Moving Day (New York City)

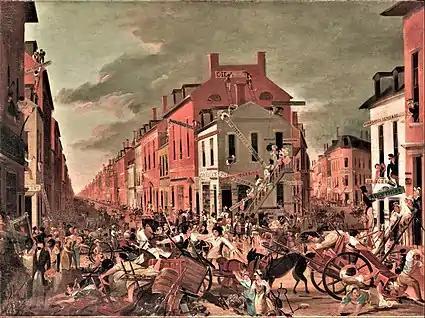
"Moving Day in Little Old New York", satirical painting, c.1827

Moving Day was a tradition in New York City dating back to colonial times and lasting until after World War II. On February 1, sometimes known as "Rent Day", landlords would give notice to their tenants what the new rent would be after the end of the quarter, and the tenants would spend good-weather days in the early spring searching for new houses and the best deals. On May 1, all oral leases (the majority of tenants) in the city expired simultaneously at 9:00 am, causing thousands of people to change their residences, all at the same time.